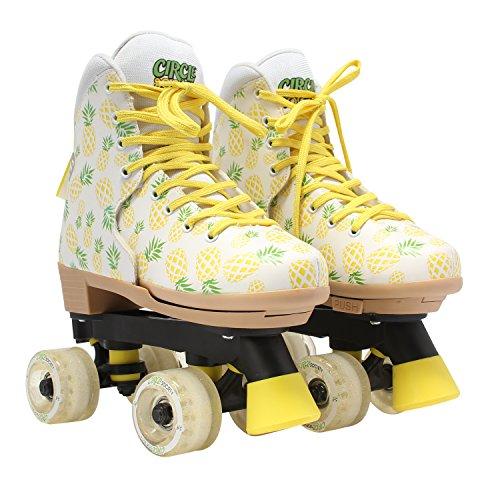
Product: Circle Society Classic Adjustable Indoor and Outdoor Childrens Roller Skates - Crushed Pineapple
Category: Sports & Outdoors | Outdoor Recreation | Skates, Skateboards & Scooters | Inline & Roller Skating | Roller Skates
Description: ADJUSTABLE: Perfect roller skates for growing kids who love to skate Features an easy push button with adjustable sizing to accommodate growing feet.
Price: $33.49
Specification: Item Weight:         5 pounds    |Shipping Weight: 5.5 pounds (View shipping rates and policies)|ASIN: B07CRH3QXG|Item model number: 168219|    #32    in Roller Skates